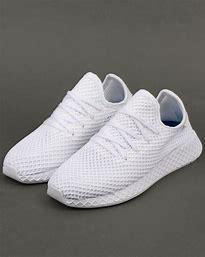
Brand: Adidas
Model: Deerupt Runner